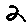
Label: 2